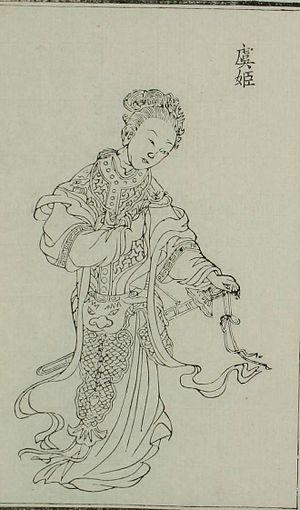
La guerre à travers l'histoire est principalement un domaine d'hommes, mais des femmes aussi ont joué un rôle - en tant que dirigeantes, espionnes et, moins souvent, combattantes. Suit une liste de femmes remarquables qui ont été activement engagées dans la guerre à l'époque antique. Elle n'inclut pas les monarques féminins ou autres dirigeantes qui n'ont pas mené de troupes.
La concubine Yu, Yu Miaoyi, également connu sous le nom Yu la Belle, était la favorite du roi Xiang Yu.